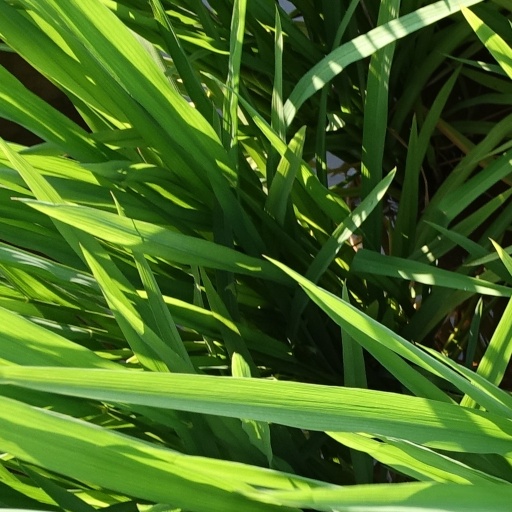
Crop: rice